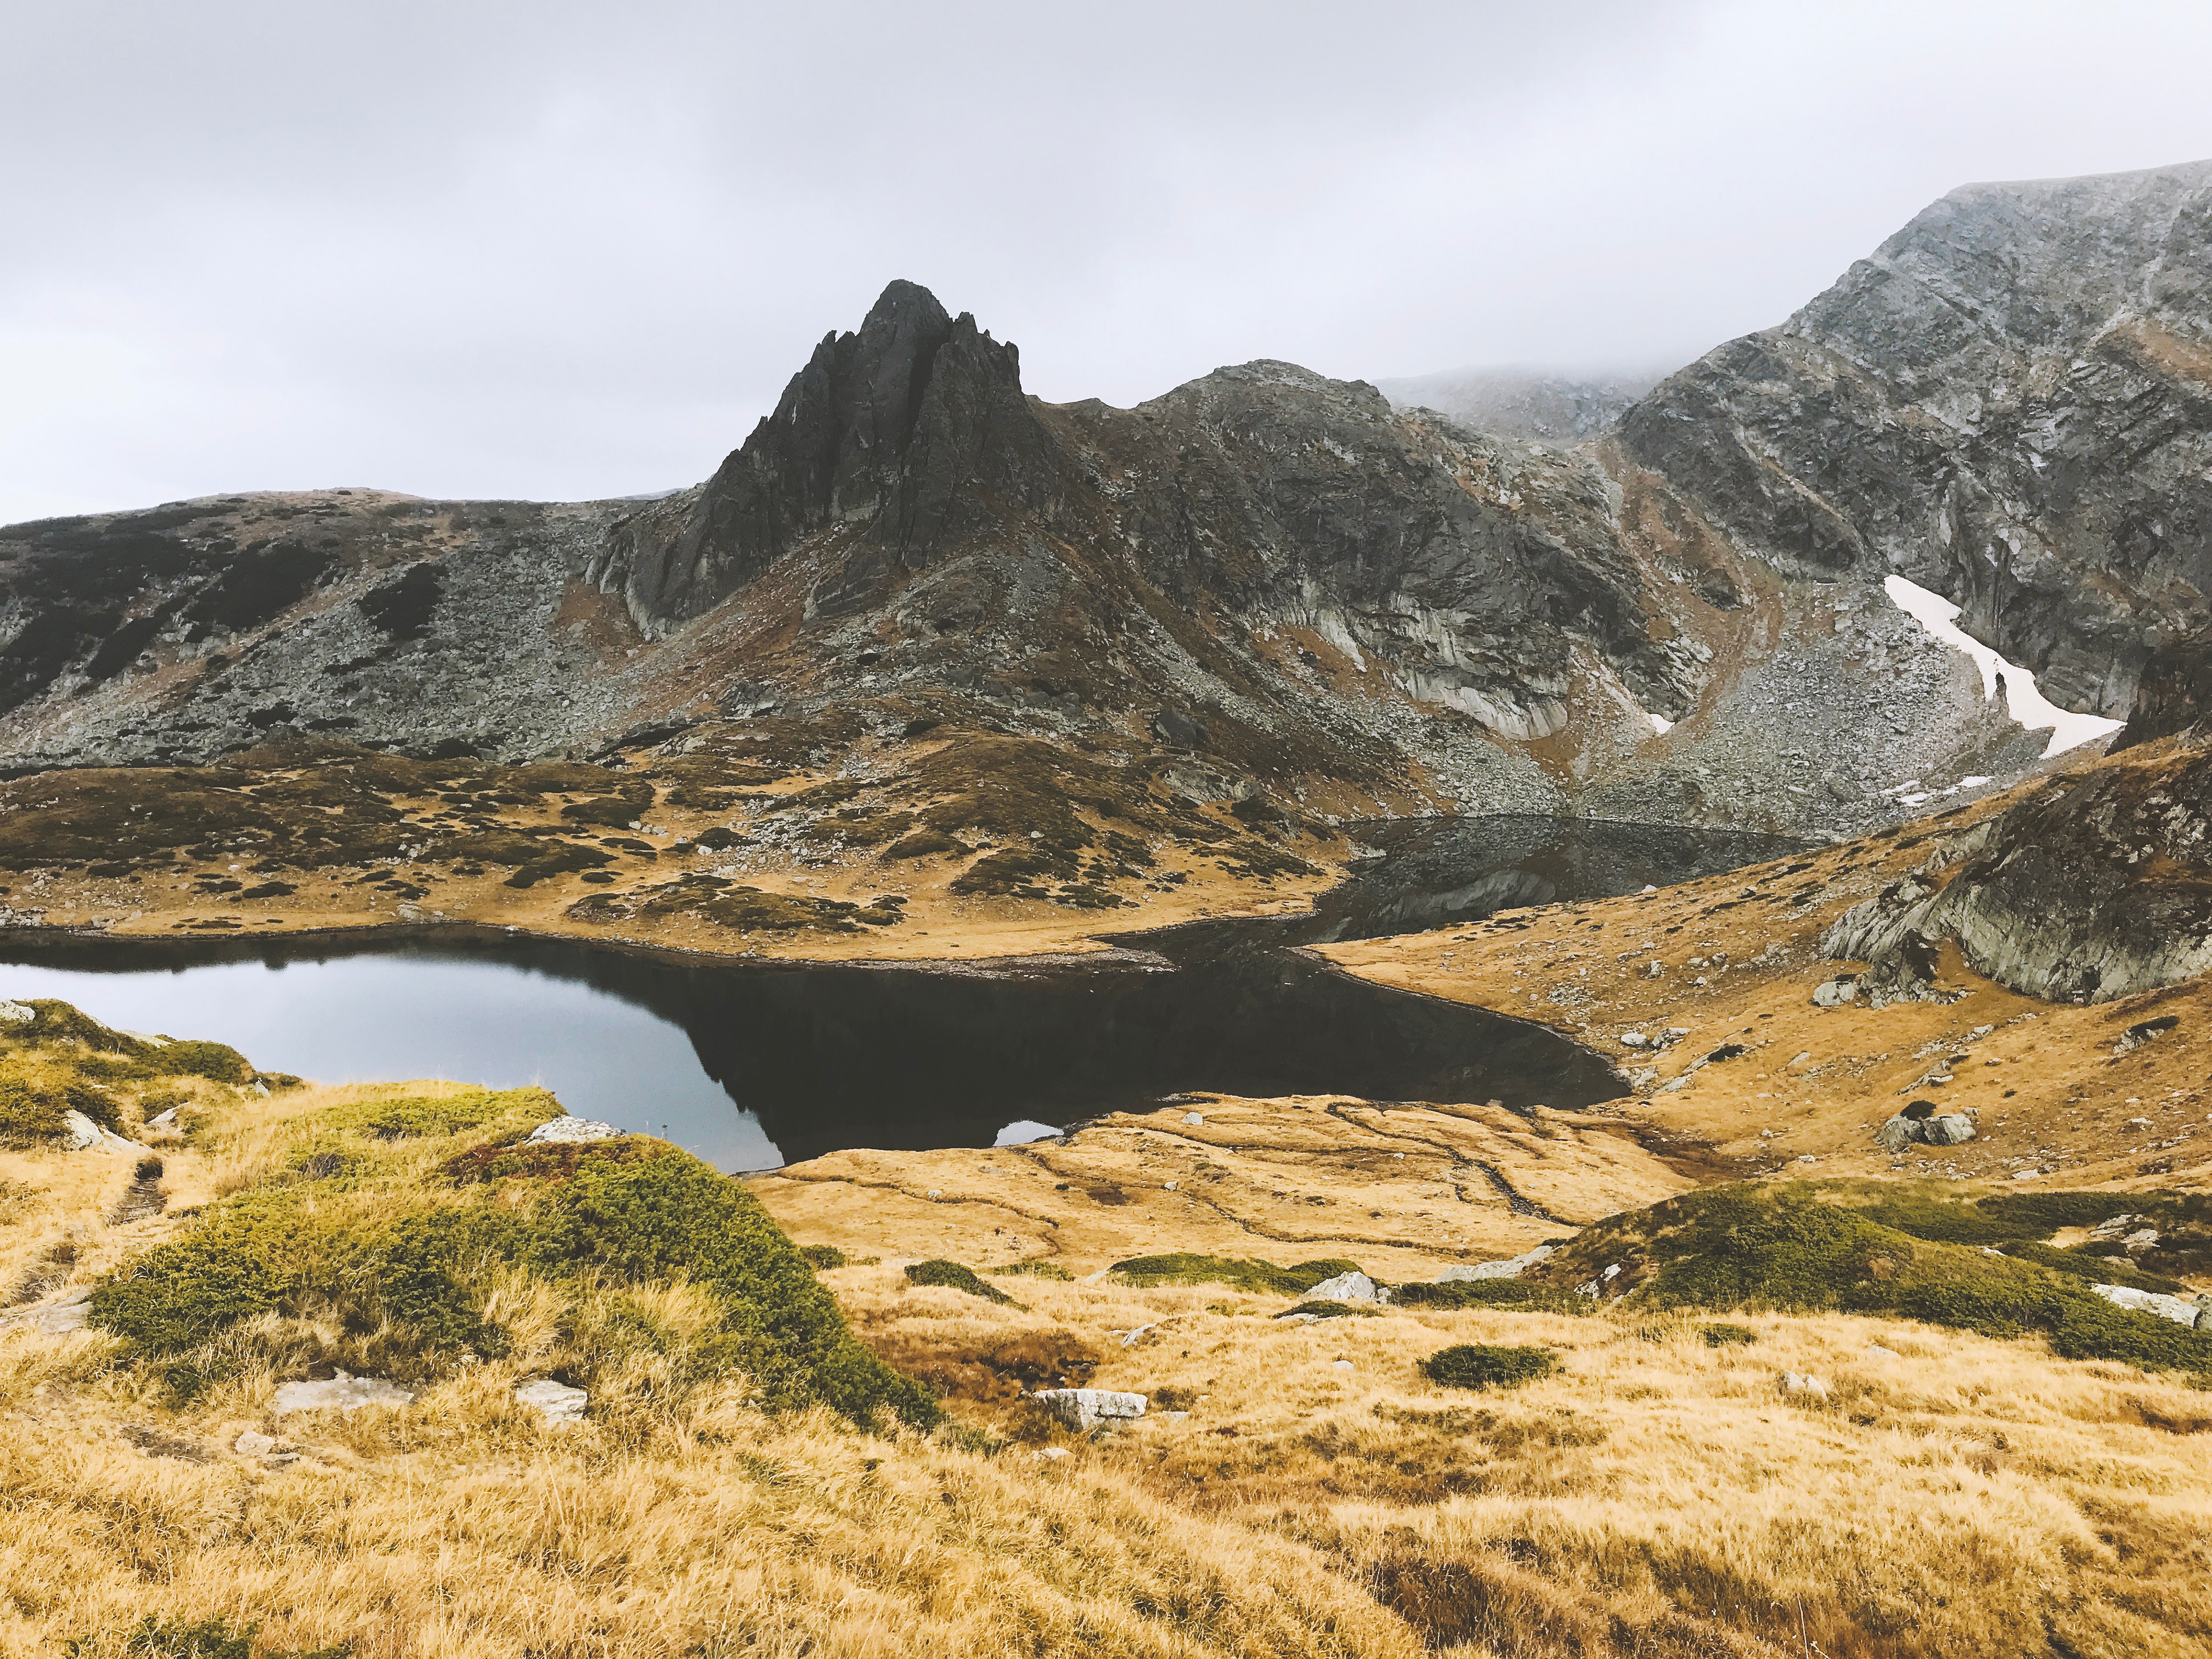
highland, tarn, wilderness, mountain, mountainous landforms, fell, loch, ridge, lake, hill, sky, tundra, plateau, escarpment, geology, rock, national park, landscape, mount scenery, elevation, lake district, shrubland, mountain pass, mountain range, valley, cirque, fjord, formation